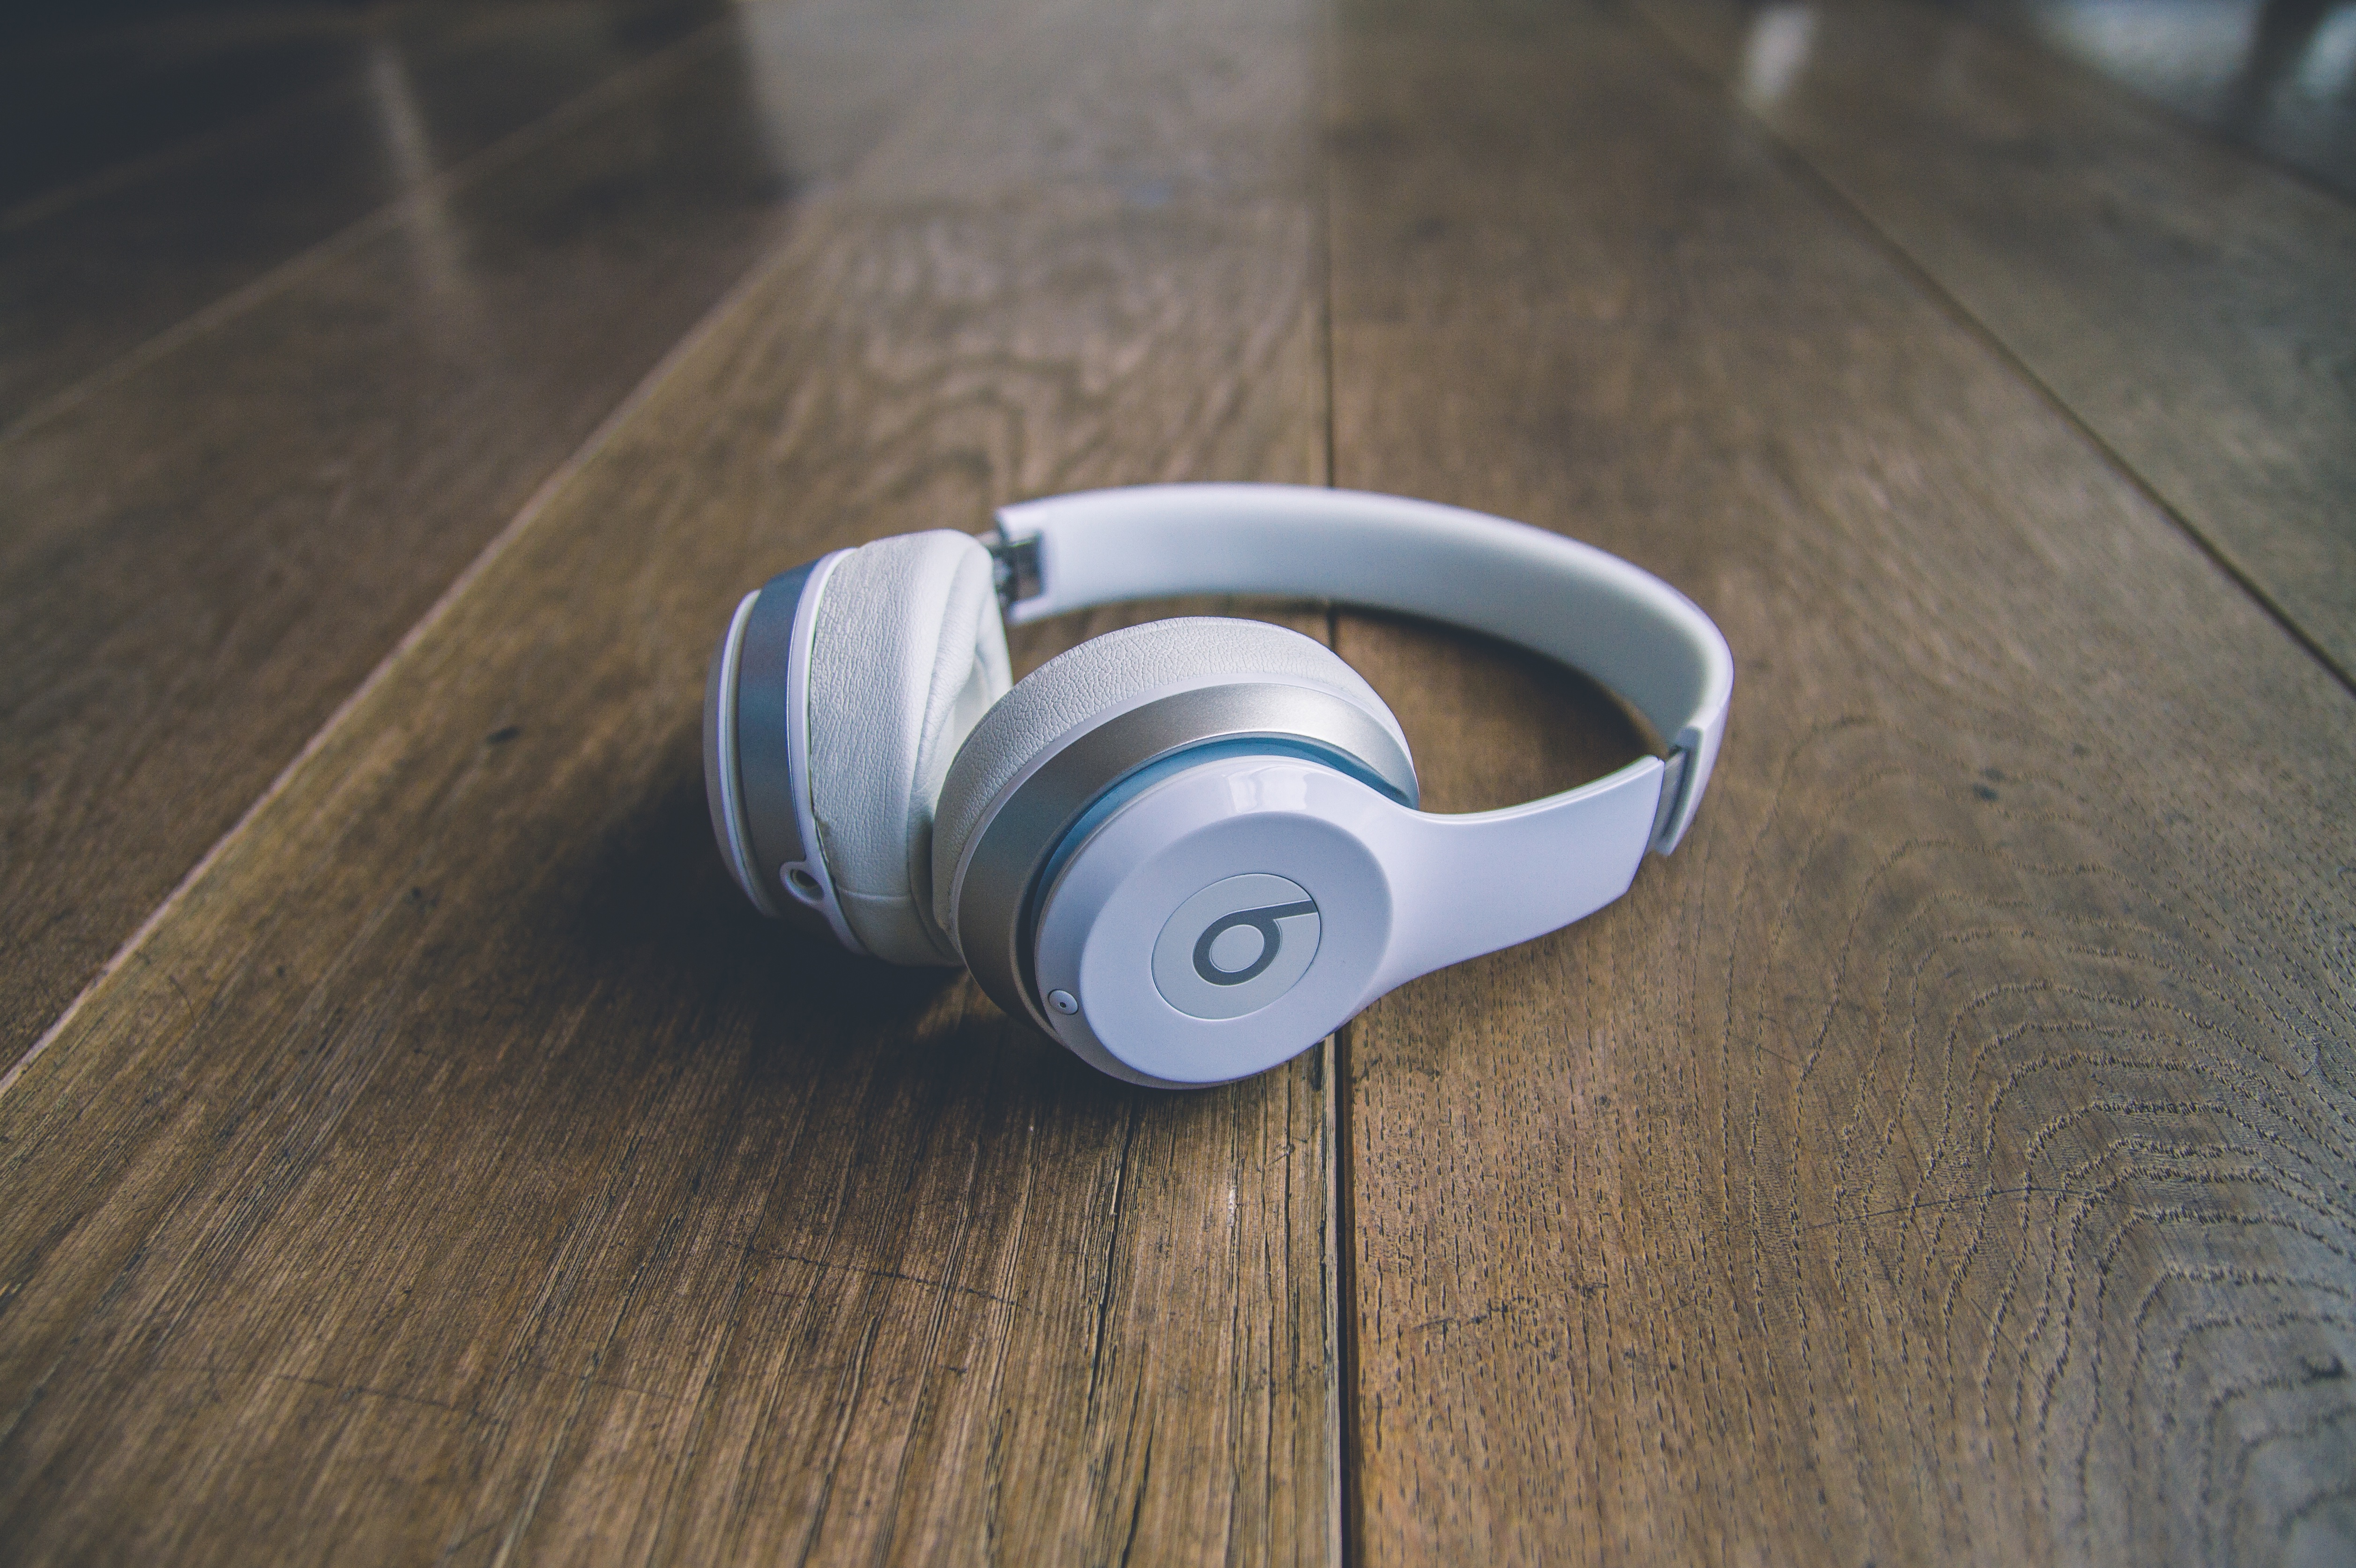
technology, wheel, gadget, audio, headphones, audio equipment, electronic device